List of birds of British Columbia

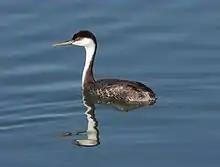
Western grebe

Phasianidae consists of the pheasants and their allies. These are terrestrial species, variable in size but generally plump with broad relatively short wings. Many species are gamebirds or have been domesticated as a food source for humans.